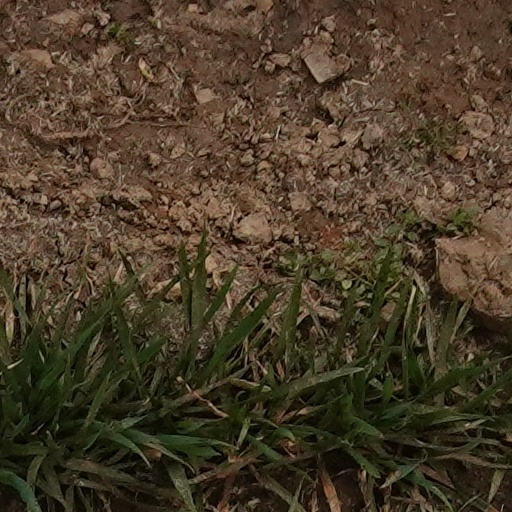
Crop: wheat